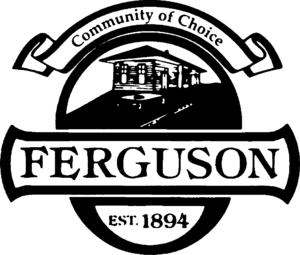
Ferguson est une ville du Missouri, dans le comté de Saint Louis aux États-Unis.